The Borderlands (2013 film)

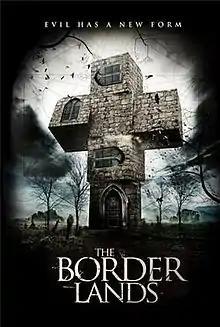
Theatrical poster

The Borderlands," released in the United States as Final Prayer", is a 2013 British found-footage horror film written and directed by Elliot Goldner, in his directorial debut. It had its world premiere on 24 August 2013 at the London FrightFest Film Festival and centers upon a group of Vatican investigators researching an old church rumored to be the site of a miracle.